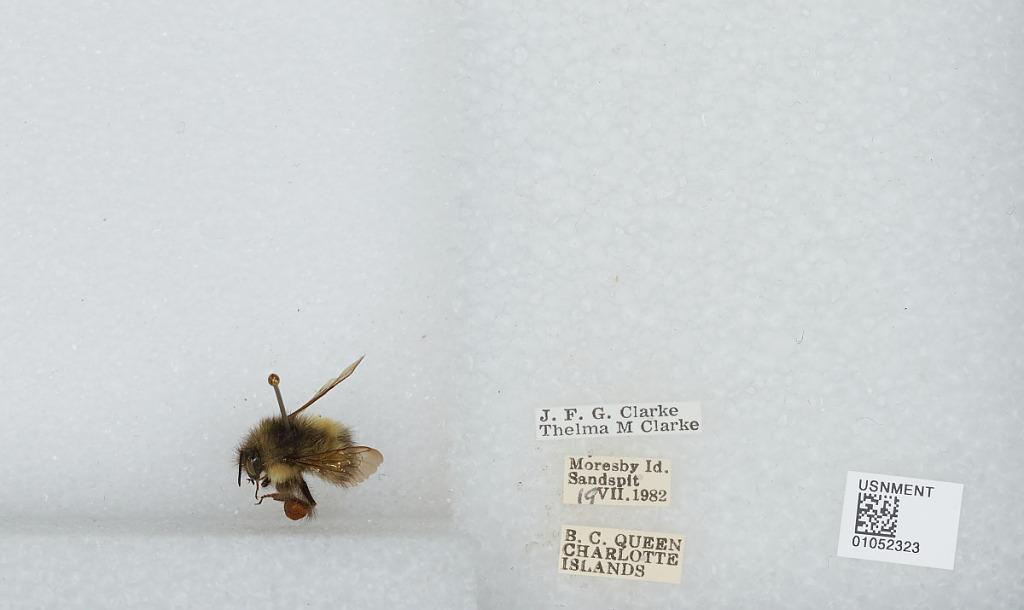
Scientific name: Bombus sp.
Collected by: J. Clarke & T. Clarke
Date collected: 1982-7-19
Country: Canada
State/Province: British Columbia
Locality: Queen Charlotte Islands, Moresby Island, Sandspit
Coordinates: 48.6994, -123.299